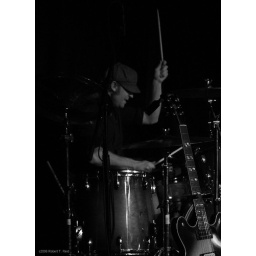
Scott beats the skins black and blue in black and white.